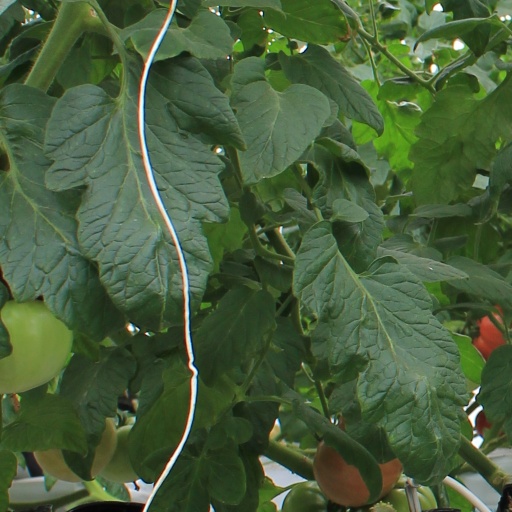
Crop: tomato